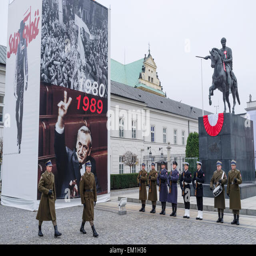
soldiers forming by a commemorative billboard